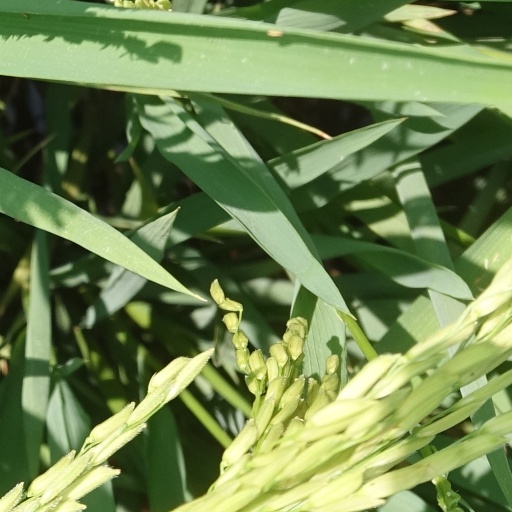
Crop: rice